History of the Jews in Los Angeles

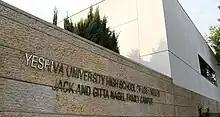
Yeshiva University Boys High School

The Jewish cuisine of Los Angeles resembled that of New York until the later 20th century, when more restaurants opened serving Persian Jewish and Israeli cuisine, among others. The influences of these cuisines, as well as Californian cuisine, the organic food movement, and the plentiful local produce have created a new unique Los Angeles Jewish cuisine. There are also a multitude of kosher restaurants throughout Los Angeles serving Jewish, Persian, Israeli, Moroccan, Yemenite, Chinese, Indian, Mexican, Italian and others.